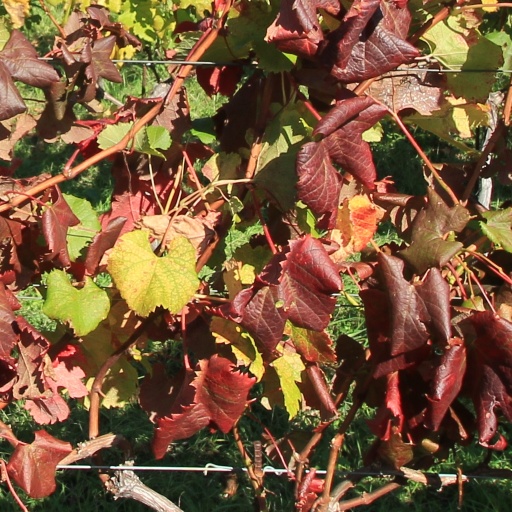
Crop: grape